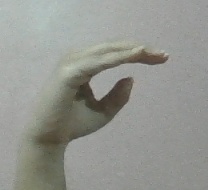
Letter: jeem